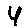
Label: 4